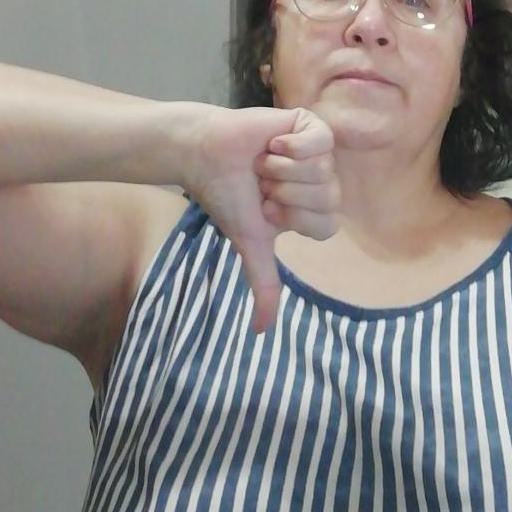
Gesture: dislike